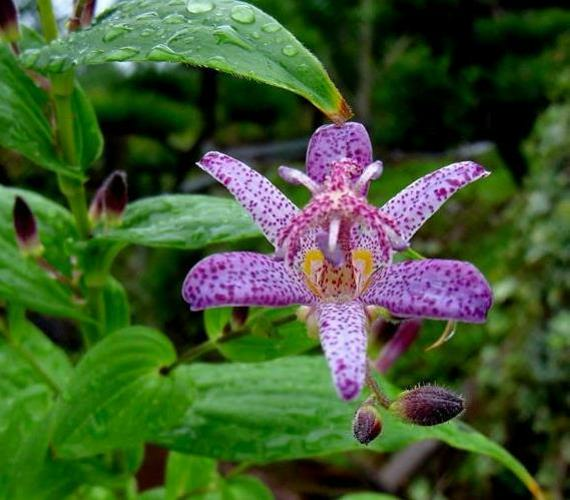
Flower: toad lily